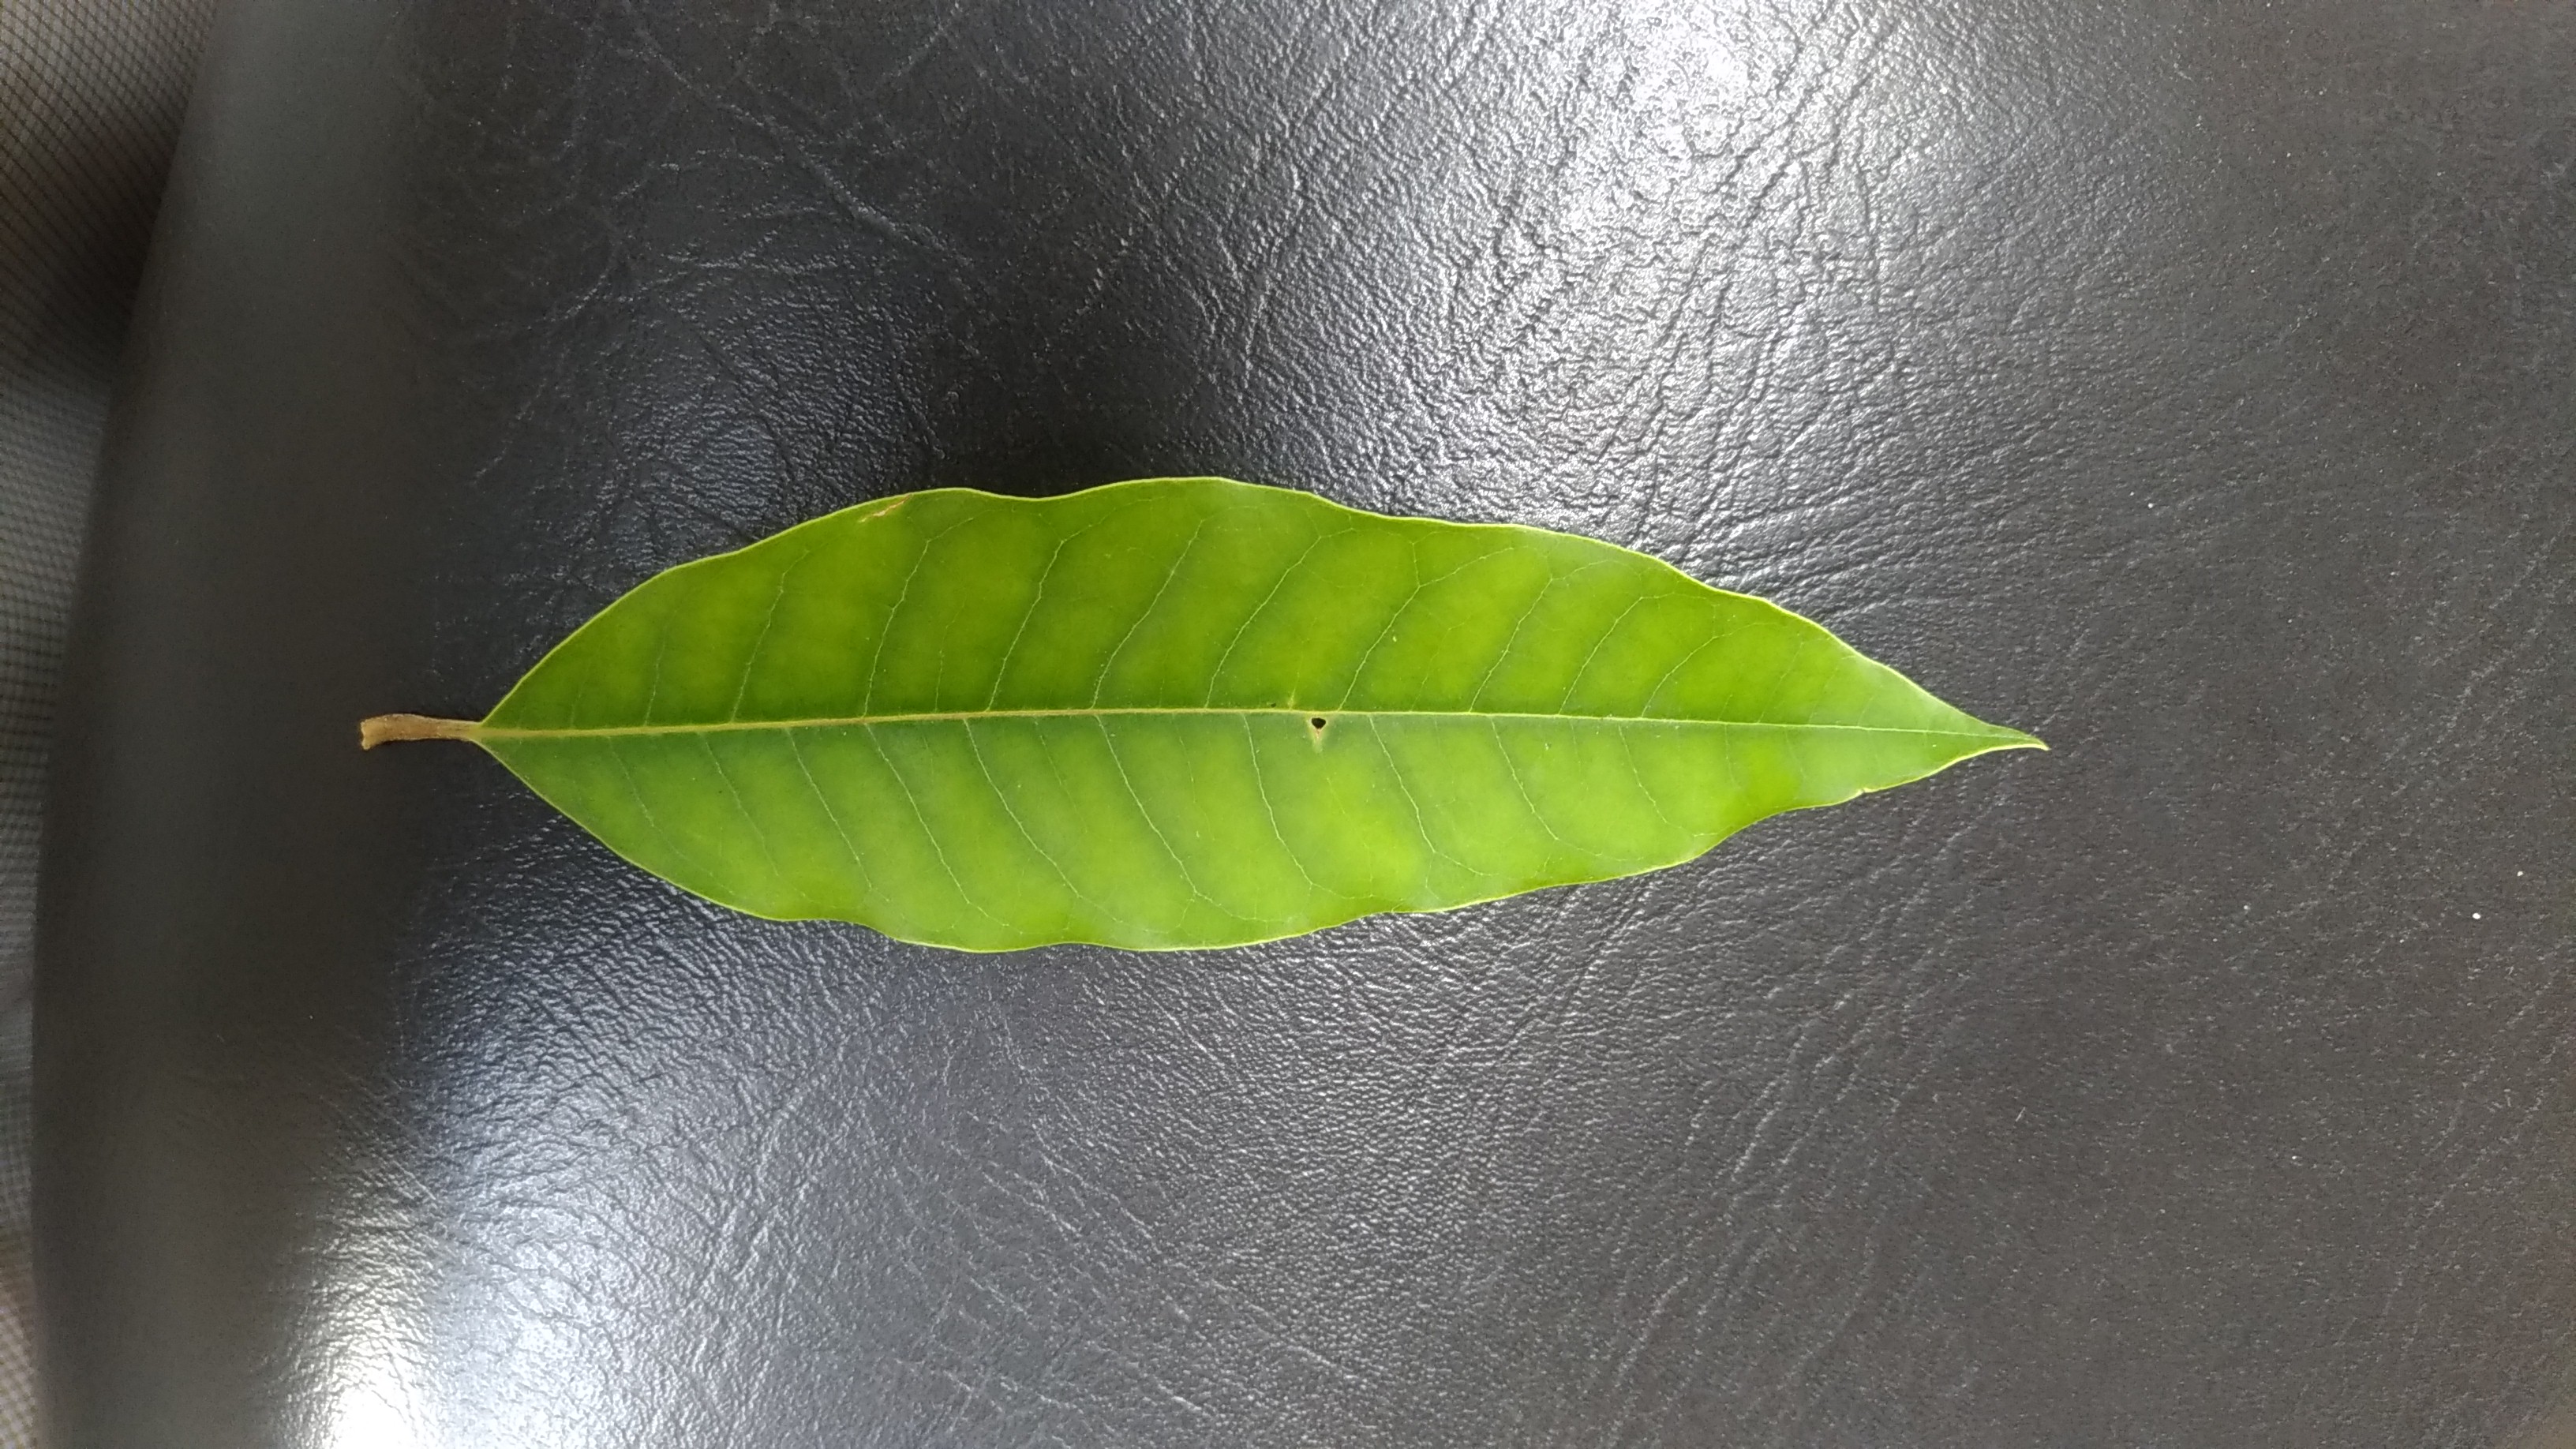
Plant: Coffee